Greg Hetherington

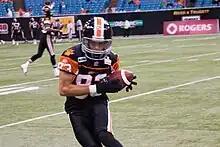
Hetherington in 2009

Greg Hetherington (born May 10, 1983) is a former Canadian football slotback. He most recently played for the BC Lions of the Canadian Football League. He was drafted by the Calgary Stampeders in the sixth round of the 2007 CFL Draft. He played CIS Football for the McGill Redmen.